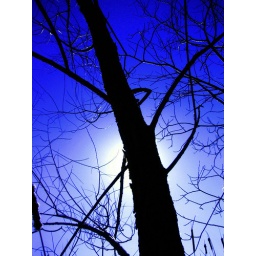
A tree blocks out the sun in a blue sky